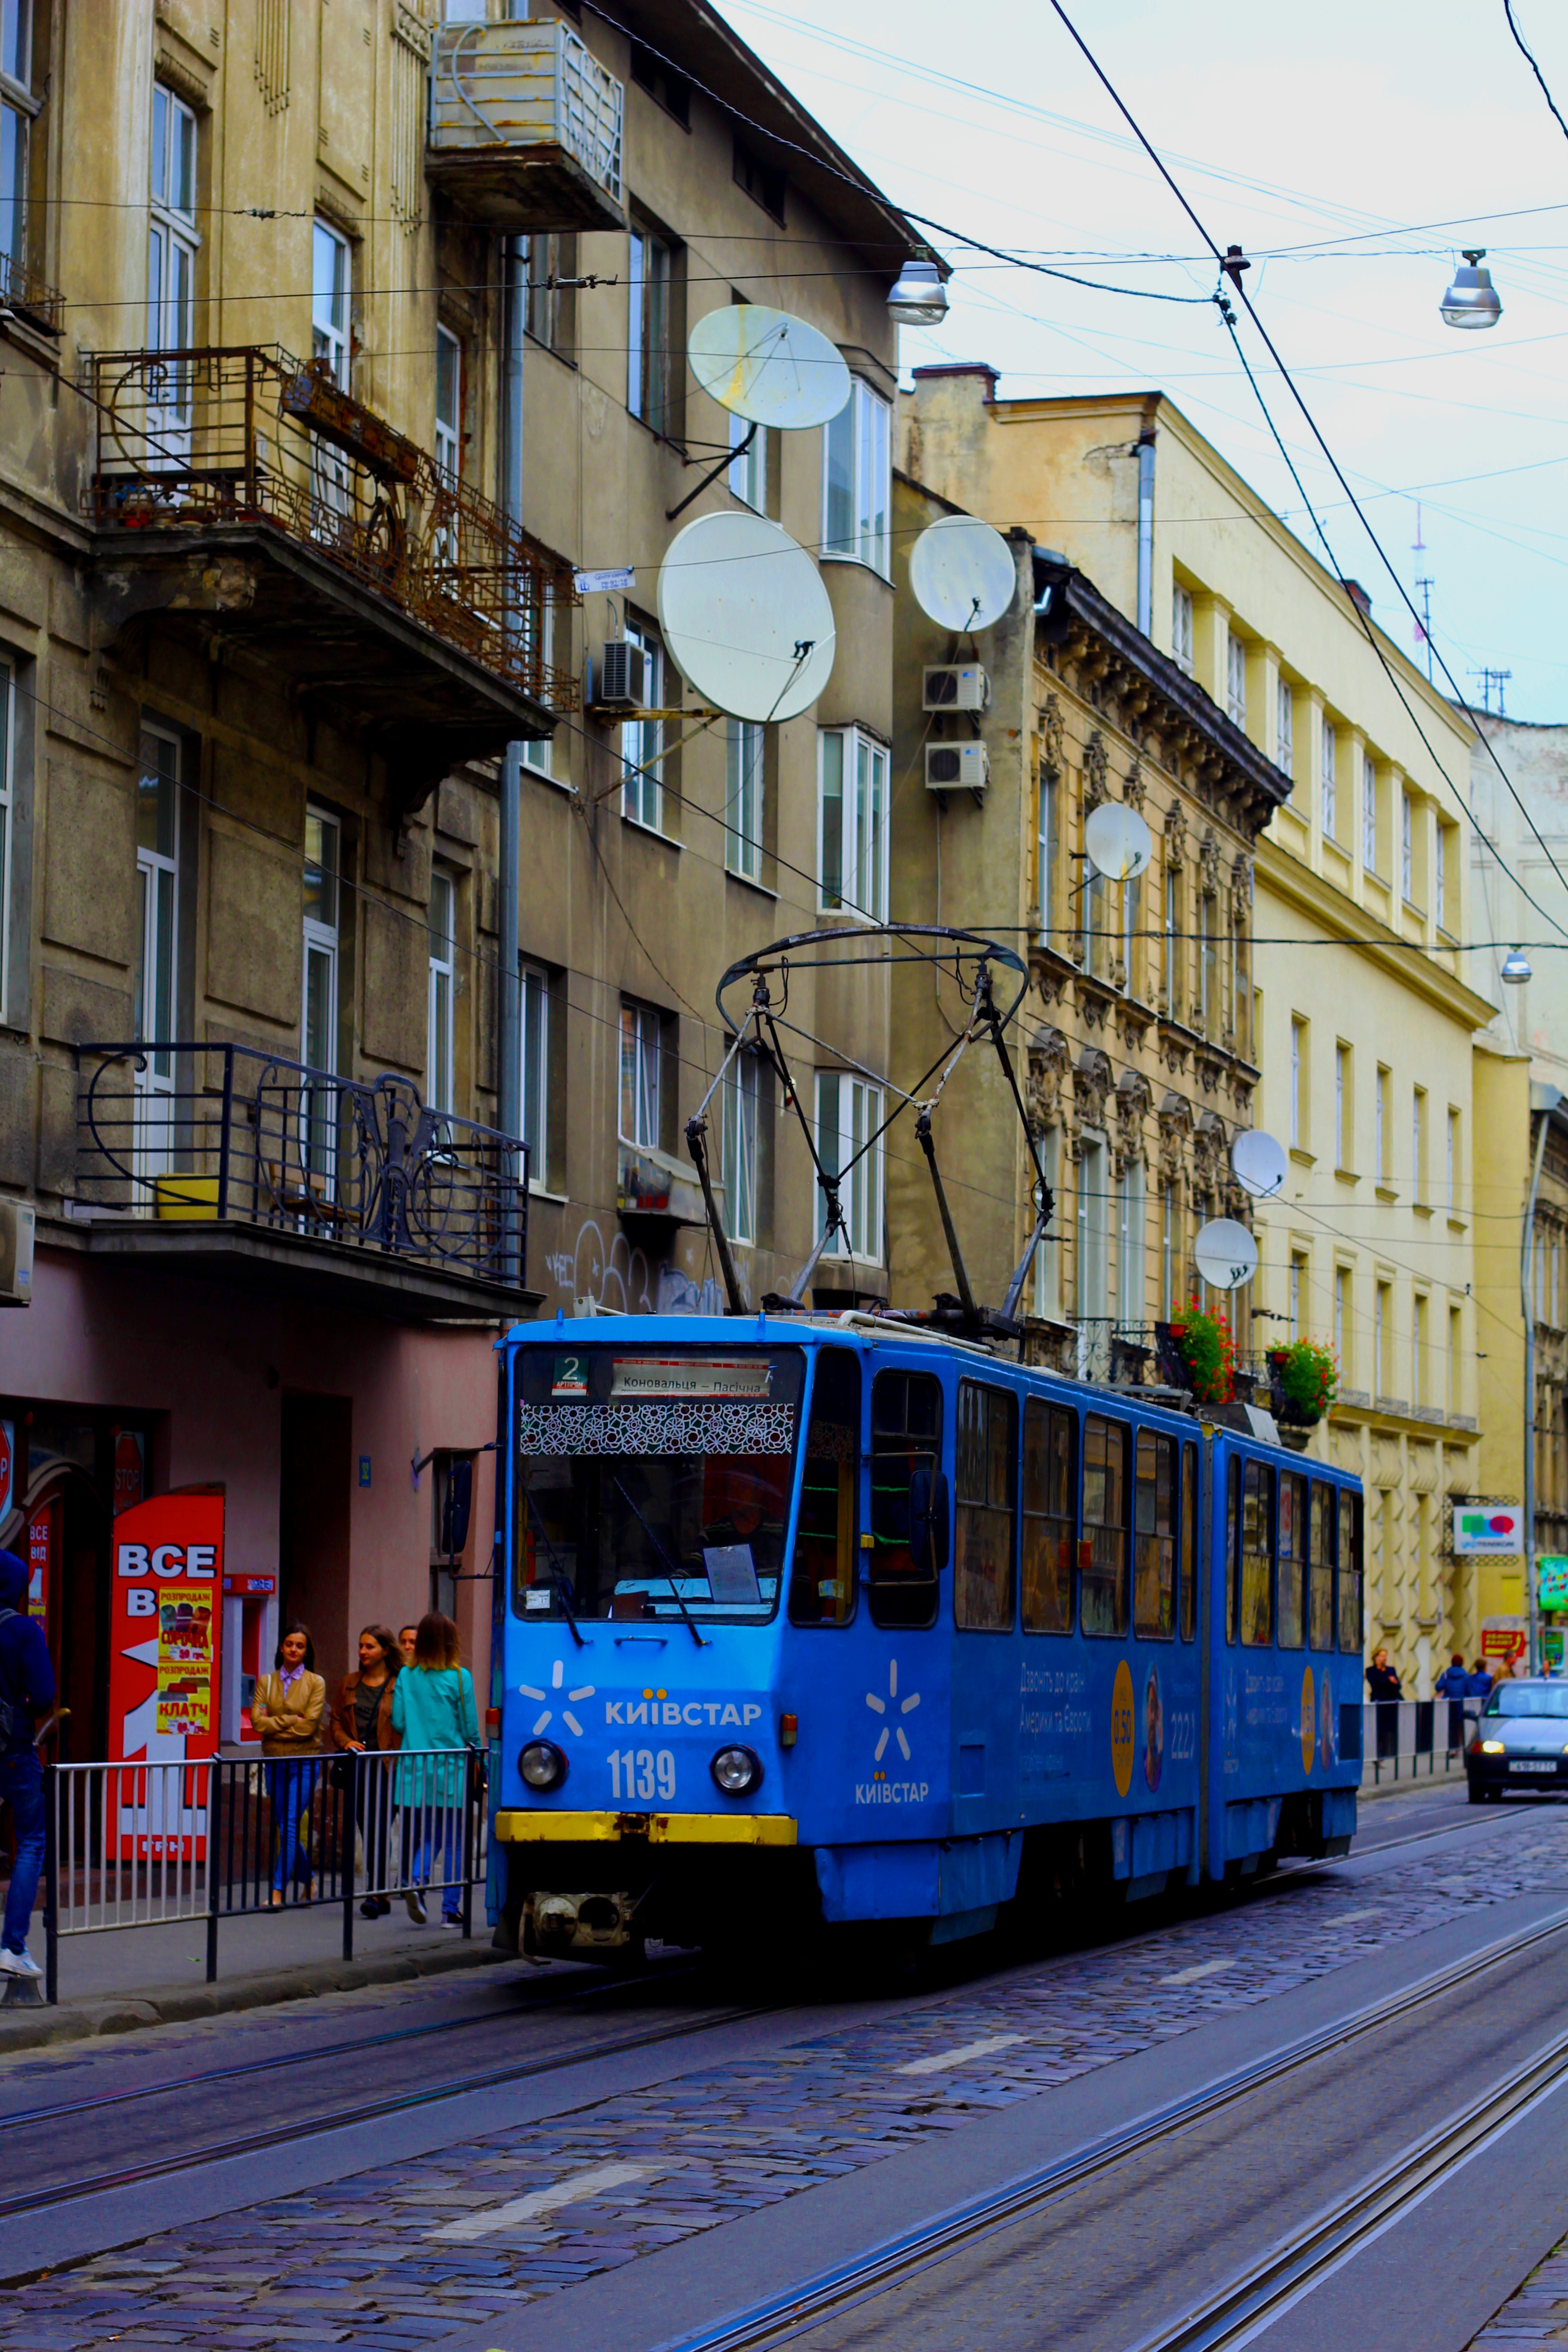
road, street, tram, transport, vehicle, electricity, lane, public transport, neighbourhood, land vehicle, urban area, residential area, mode of transport, rolling stock, metropolitan area